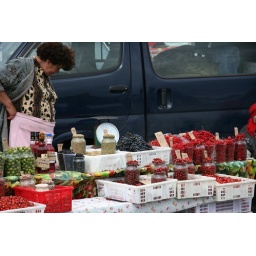
All the markets I saw in Siberia had berries and grains in little cups and glasses like this.